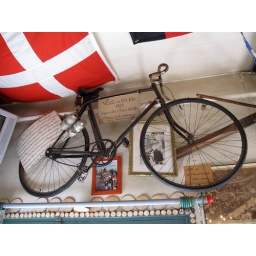
The first bike to cross the Tourmalet in competition